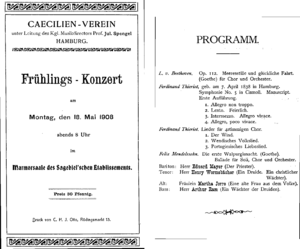
Ferdinand Heinrich Thieriot est un violoncelliste et compositeur allemand.